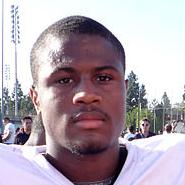
Age: 19